Outer Hebrides

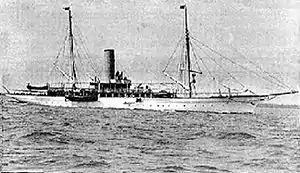
The Admiralty yacht HMS "Iolaire"

The archipelago is exposed to wind and tide, and lighthouses are sited as an aid to navigation at locations from Barra Head in the south to the Butt of Lewis in the north. There are numerous sites of wrecked ships, and the Flannan Isles are the location of an enduring mystery that occurred in December 1900, when all three lighthouse keepers vanished without trace.